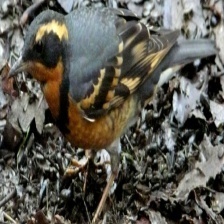
Species: VARIED THRUSH
Scientific name: IXOREUS NAEVIUS